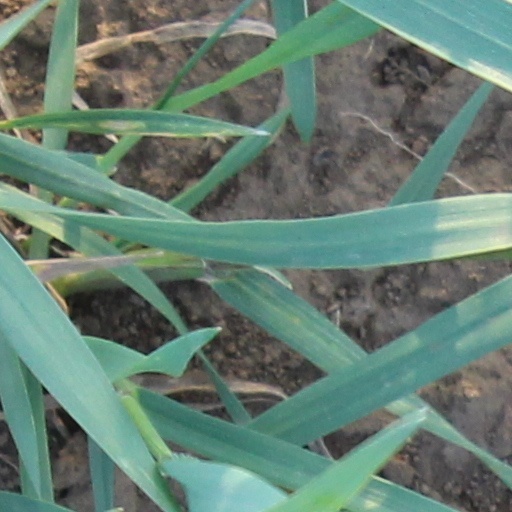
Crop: wheat